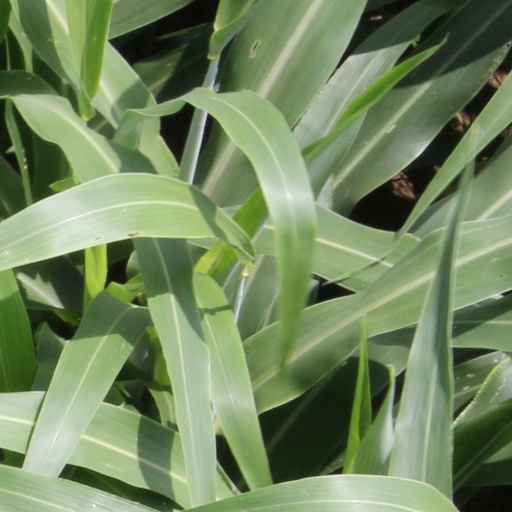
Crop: sorghum